Black Lives Matter movement in popular culture

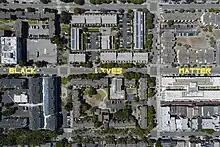
Black Lives Matter mural in San Francisco

Street murals and art began to be created in the mid-twentieth century, but became a way of "reappropriating public space in the name of inclusion, diversity, and equality" in the 1960s, such as the "Wall of Respect" made in Bronzeville, Chicago in 1967. It features portraits of noted Black figures including Harriet Tubman, Muhammad Ali, and Malcolm X.